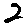
Label: 2